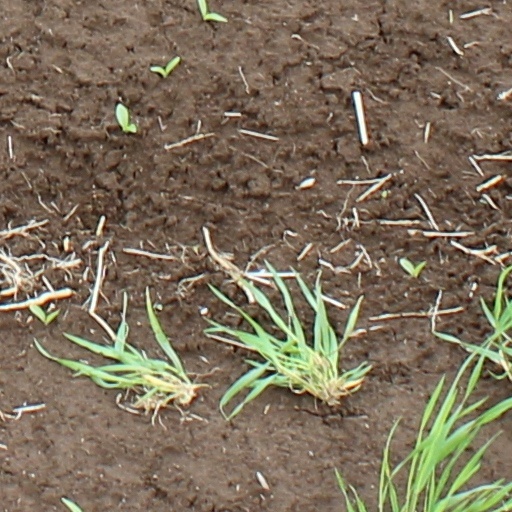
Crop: wheat